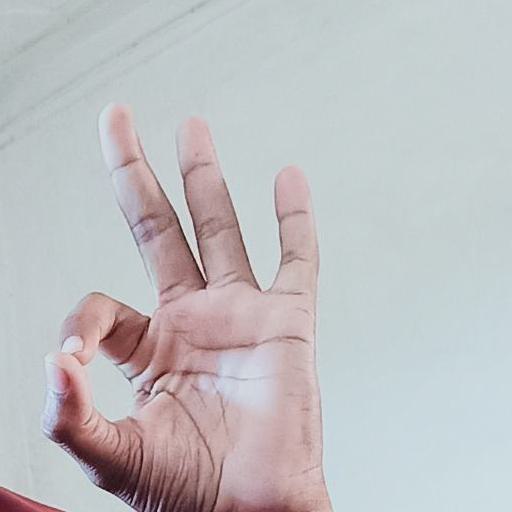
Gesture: ok